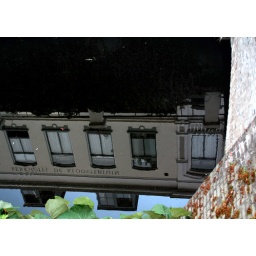
De spiegeling van het Berkhotel in het water